Rifampicin/isoniazid/pyrazinamide

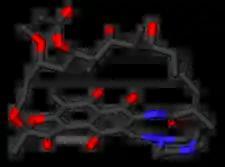
3D structure Rifampicin/isoniazid/pyrazinamide

Rifampicin/isoniazid/pyrazinamide, also known as rifampin/isoniazid/pyrazinamide, and sold under the trade name Rifater, is a medication used to treat tuberculosis. It is a fixed dose combination of rifampicin, isoniazid, and pyrazinamide. It is used either by itself or along with other antituberculosis medication. It is taken by mouth.